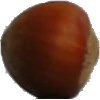
Label: Nut Forest 1